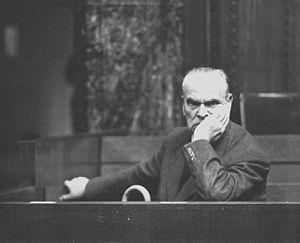
Hugo Sperrle, né le 7 février 1885 à Ludwigsbourg et mort le 2 avril 1953 à Munich, est un feld-maréchal allemand de la Luftwaffe pendant la Seconde Guerre mondiale.